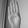
ASL letter: B